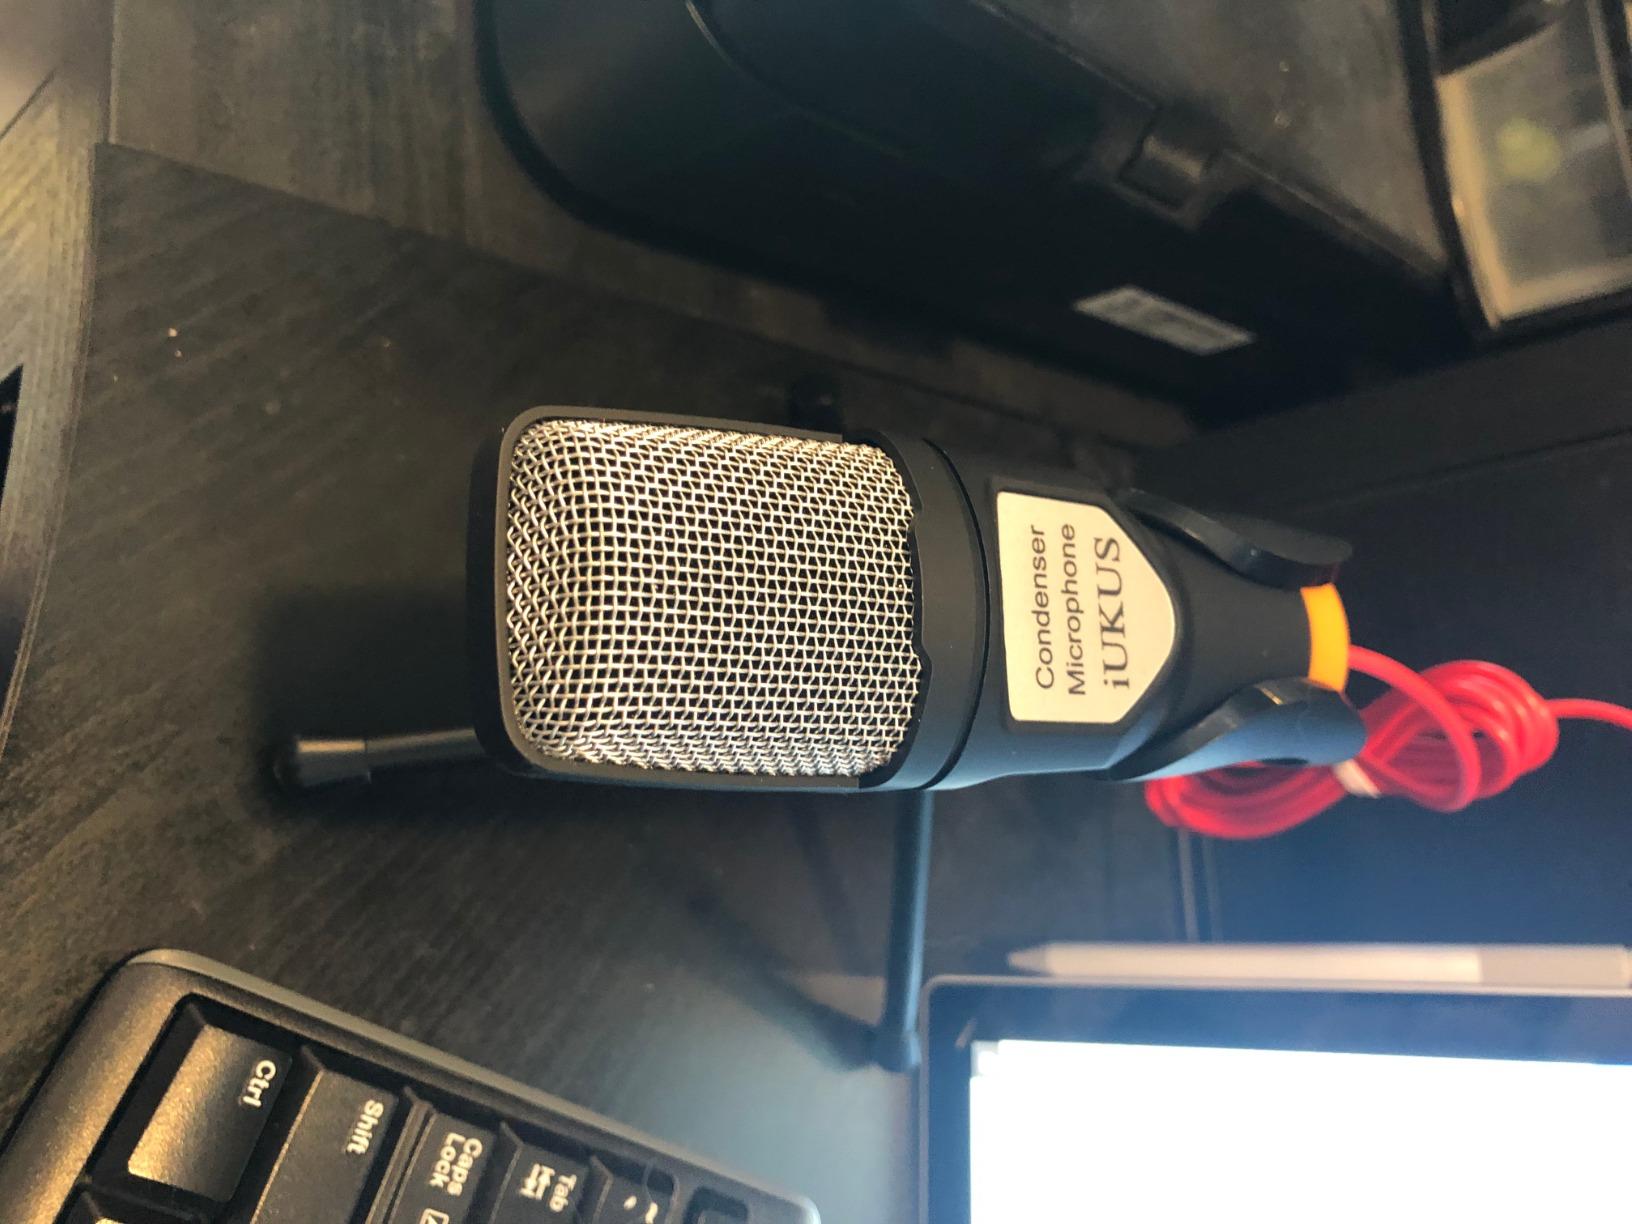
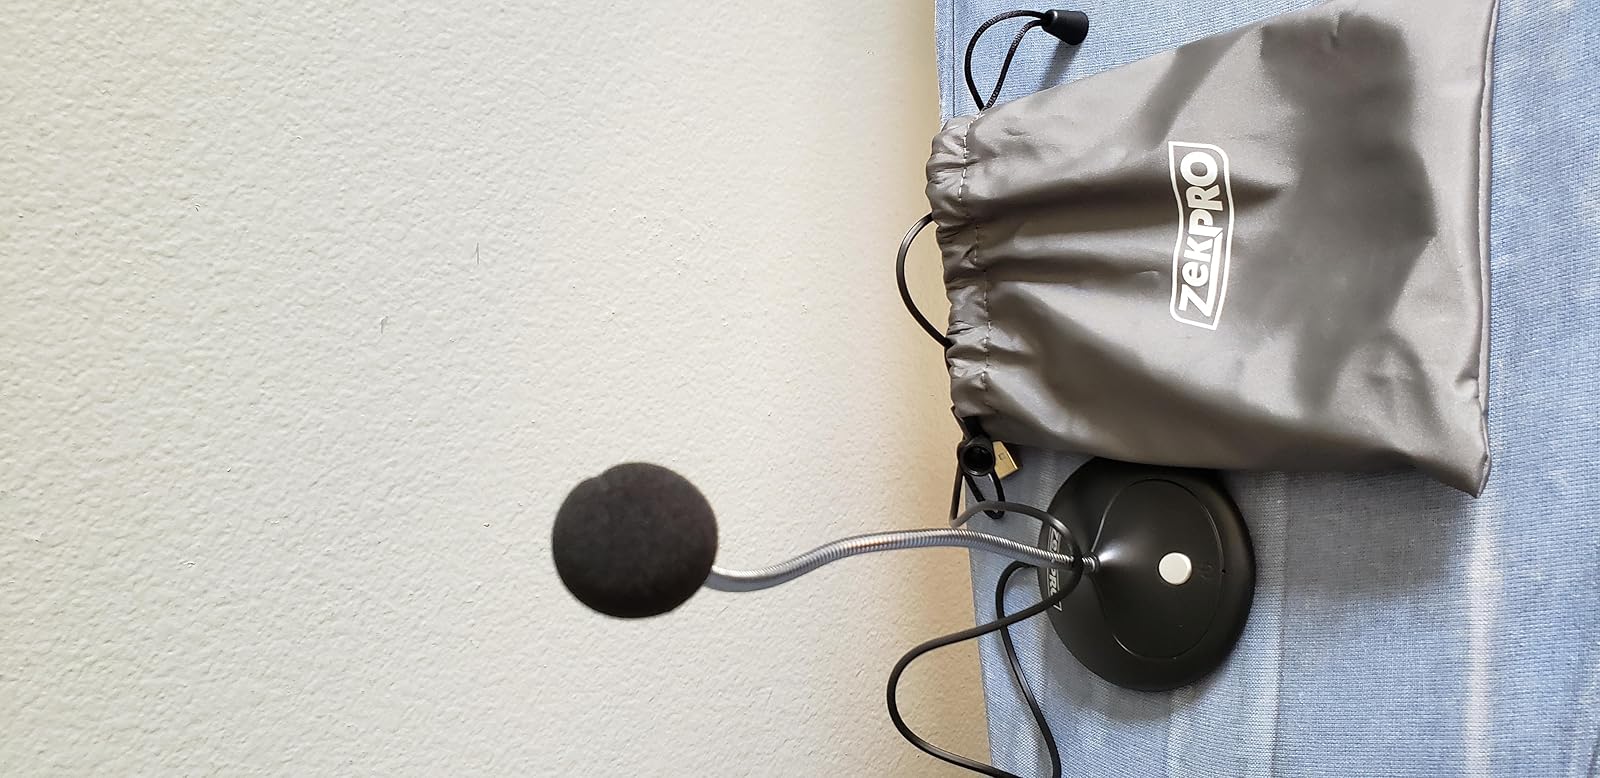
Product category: microphone
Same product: no